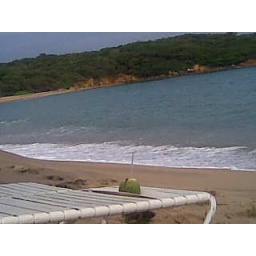
The guests that hung out by the beach yesterday created a very island makeshift glass out of a mango :)